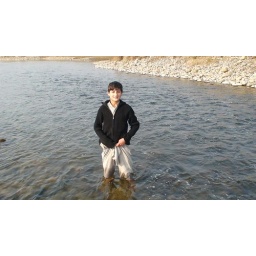
umer farooq standing in swat river